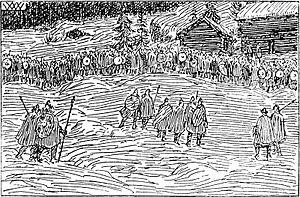
Inge Iᵉʳ Krokrygg c'est-à-dire le Bossu est un roi de Norvège qui régna de 1136 à 1161.